Arato

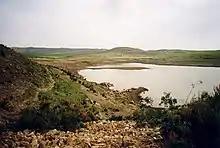

The catchment of the reservoir is large, with a perimeter of and a length of . The reservoir suffers from rapid siltation. The lithology of the catchment is Antalo Limestone and Mekelle Dolerite. Part of the water that could be used for irrigation is lost through seepage; the positive side-effect is that this contributes to groundwater recharge.